Question: Please indicate a possible affordance area of knife that can be used for holding
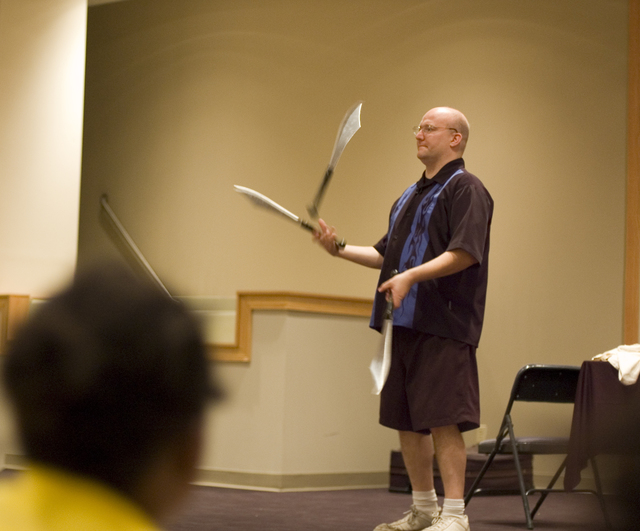
Answer: [295.4, 217.33, 348.083, 249.526]